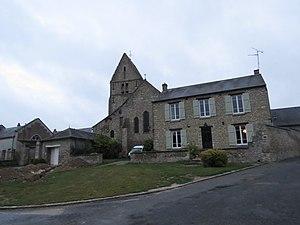
Église Saint-Lubin d'Escrennes (Inscrit) This building is indexed in the Base Mérimée, a database of architectural heritage maintained by the French Ministry of Culture,
Escrennes est une commune française, située dans le département du Loiret en région Centre-Val de Loire.
La liste des monuments historiques du Loiret recense les monuments historiques situés dans le département français du Loiret.